Music of the Soviet Union

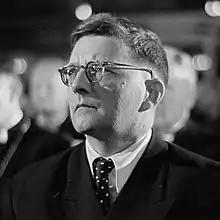
Dmitriy Shostakovich, leading composer of the Soviet era

The music of Dmitriy Shostakovich defined the dominant style of Soviet classical music for subsequent generations of Soviet composers. Though Shostakovich had fallen out of favor with the Party following his denunciation by Zhdanov in the late 1940s, his status as the premiere Soviet composer was gradually re-established through the Khrushchev Thaw until his death in 1975. The USC under Khrennikov favored Shostakovich's mastery of conventional classical forms, upholding his 15 monumental symphonies alongside the works of pre-Soviet masters like Gustav Mahler as examples for young Soviet composers to follow. The Party's idolization of classical masters like Shostakovich stood in deliberate contrast to their disdain for experimental composers who eschewed traditional classical norms. Several prominent Soviet composers have been described as disciples of Shostakovich, including Georgy Svirdov. His influence touched the work of nearly every composer of the post-Stalin era, who either adhered to or reacted against the musical language he authored.